Joseph Kellogg (sternwheeler)

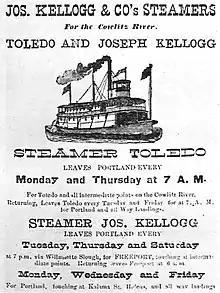
Advertisement for Cowlitz River service by steamers "Joseph Kellogg" and "Toledo", circa 1885

"Joseph Kellogg" was placed on a route running from Portland to the Cowlitz River. "Joseph Kellogg" was intended to replace the dismantled sternwheeler "Dayton" on the route from Portland to Monticello,W.T. (now a part of Kelso, Washington).